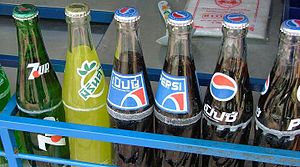
Læskedrik
Læskedrikke i Thailand
En læskedrik er en alkoholfri drik med eller uden kulsyre.